Windermere, Ascot

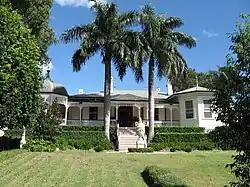
Windermere, 2007

Windermere is a heritage-listed villa at 14 Sutherland Avenue, Ascot, Queensland, Australia. It was built from to 1930s. It was added to the Queensland Heritage Register on 21 October 1992.